Law enforcement response to the January 6 United States Capitol attack

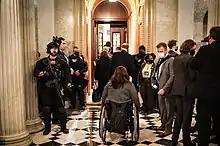
Senators returning to the chamber, flanked by police officers

The then New York Governor Andrew Cuomo pledged to deploy a thousand members of the New York National Guard to D.C., in addition to the resources promised by other states. On the night of January 6, Bowser issued an order extending the public emergency in Washington, D.C., for 15 days, writing in the order that she expected some people would "continue their violent protests through the inauguration". The following day, Secretary of the Army Ryan D. McCarthy announced that a fence would be built around the Capitol and remain in place for at least thirty days; construction began that same day. McCarthy also said New Jersey National Guard troops would be mobilized, as would troops from the Delaware, New York, and Pennsylvania National Guards.